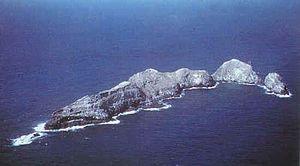
Photo vue aérienne d'île Necker, îles Hawaïennes sous le vent